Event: Ecuador Earthquake
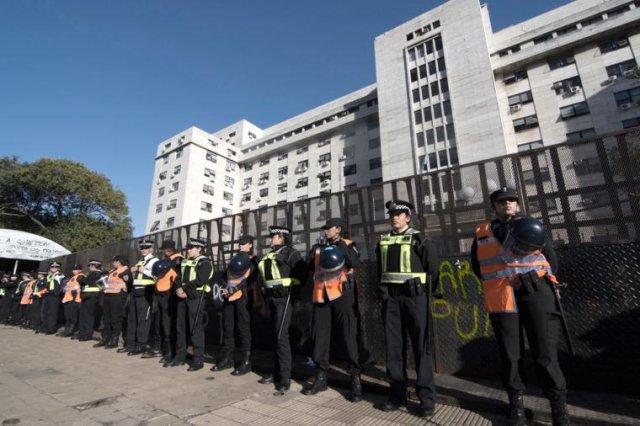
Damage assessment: no_damage